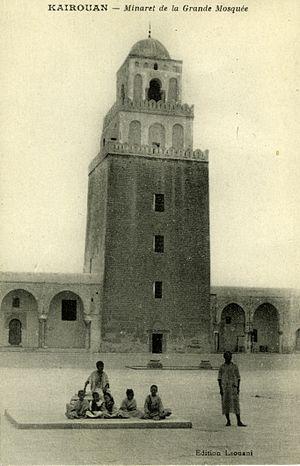
La Grande Mosquée de Kairouan, également appelée mosquée Oqba Ibn Nafi en souvenir de son fondateur Oqba Ibn Nafi, est l'une des principales mosquées de Tunisie située à Kairouan. Historiquement première métropole musulmane du Maghreb, Kairouan, dont l'apogée sur les plans politique et intellectuel se situe au IXᵉ siècle, est réputée comme étant le centre spirituel et religieux de la Tunisie ; elle est aussi parfois considérée comme la quatrième ville sainte de l'islam sunnite.